Pakorn Lam

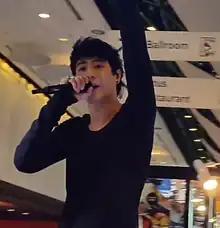

Pakorn Lam (born 12 September 1979), also known by his nickname Dome is a Thai singer and actor. He made his acting debut in 2011 with a Thai television soap opera, "Rak Mai Mee Wan Tai" ("Love Never Dies") and also starred in the musical "Tawiphob".